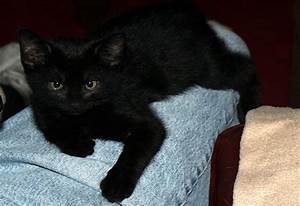
Label: cat